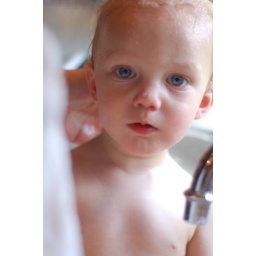
getting cleaned up in the kitchen sink